Branko Ivanković

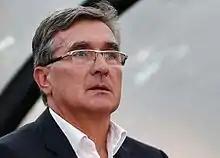
Branko Ivanković during a Persepolis match

Ivanković had become very popular in Iran and the public media demanded a contract renewal, but the Football Federation was initially reluctant to appoint him as the head coach. Finally after a period of negotiations he was reappointed as the head coach of Iran on 3 October 2003.